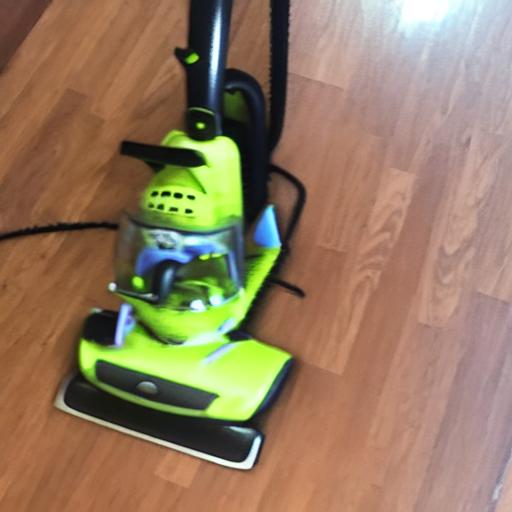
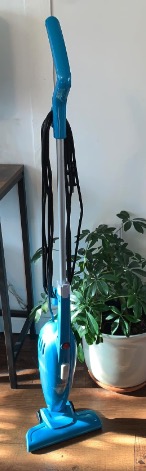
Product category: items_vacuum
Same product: no